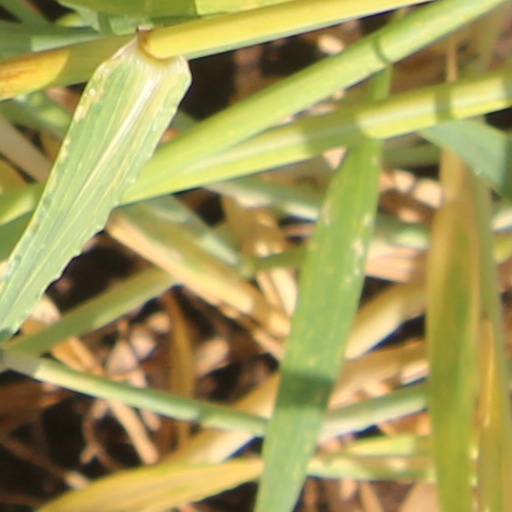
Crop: wheat